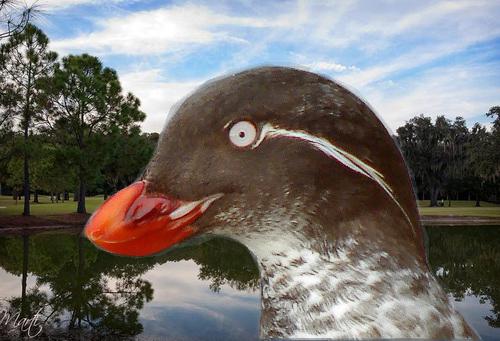
Bird species: Parakeet_Auklet
Bird type: waterbird
Background: water